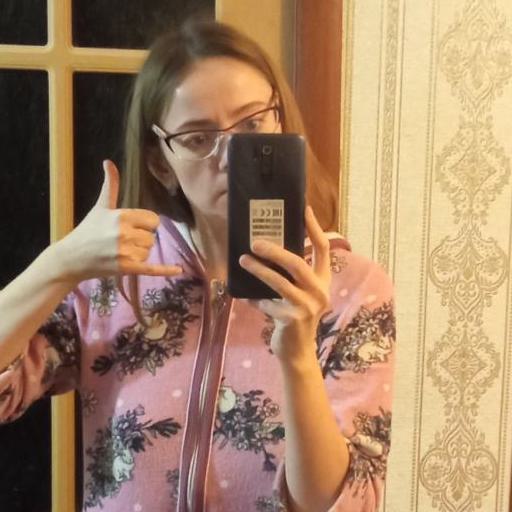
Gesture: no_gesture